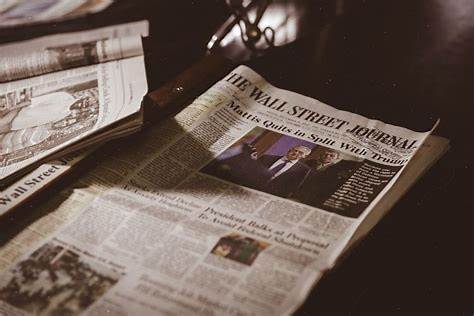
Waste category: paper